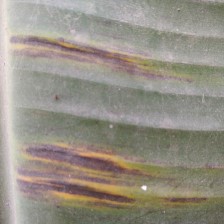
Label: sigatoka